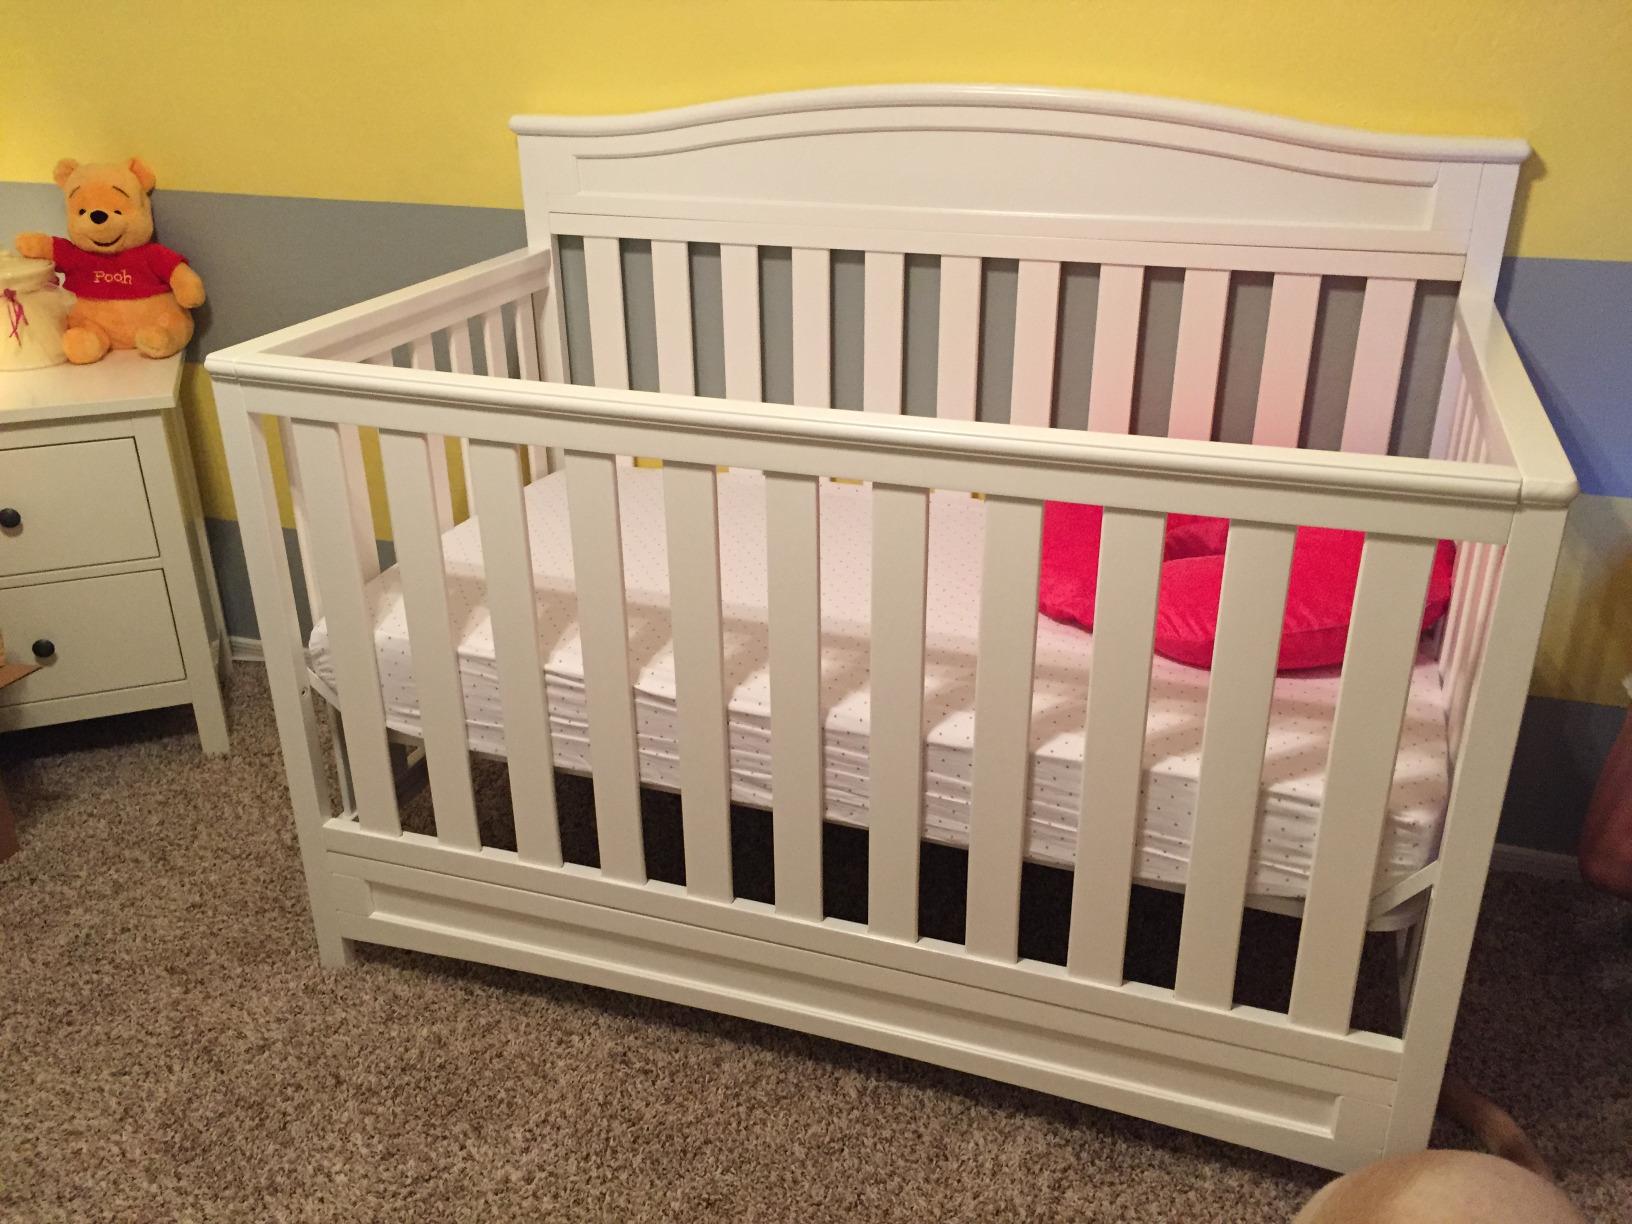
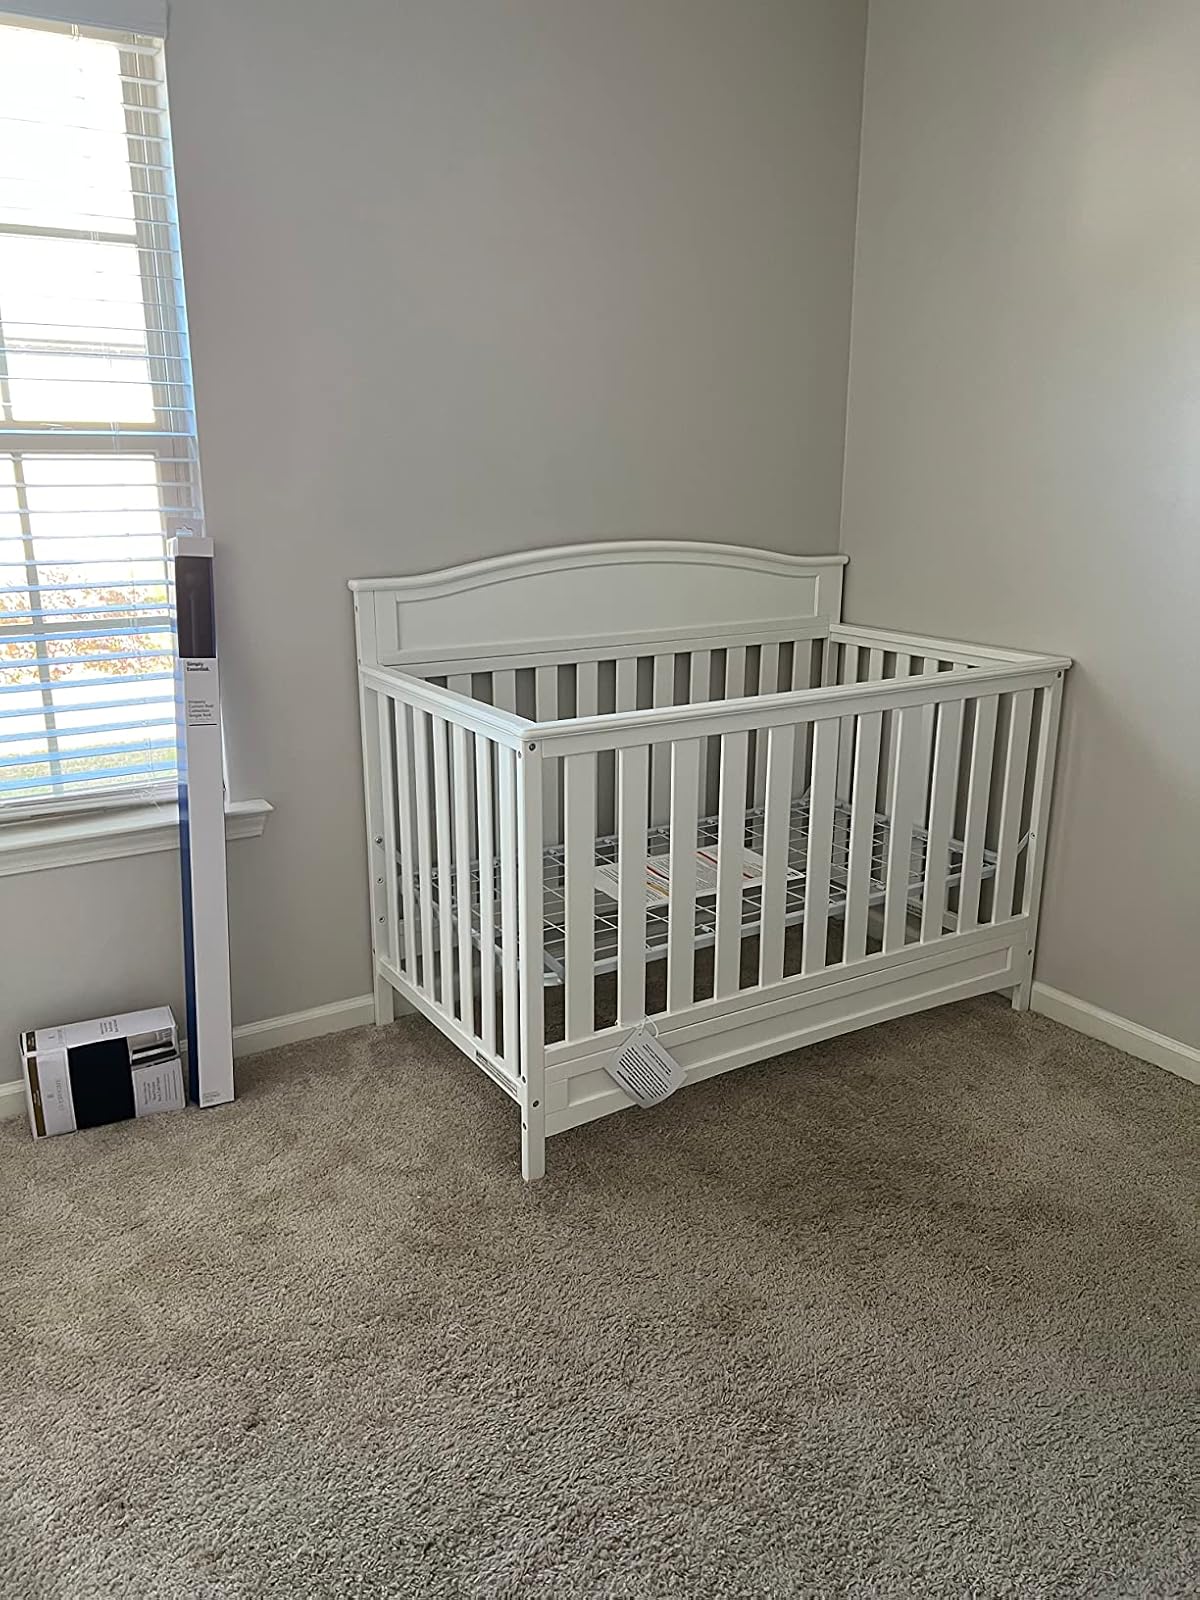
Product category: products_crib
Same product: yes